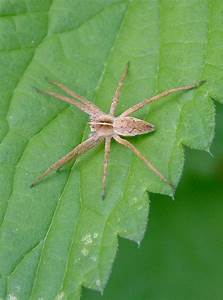
Label: spider